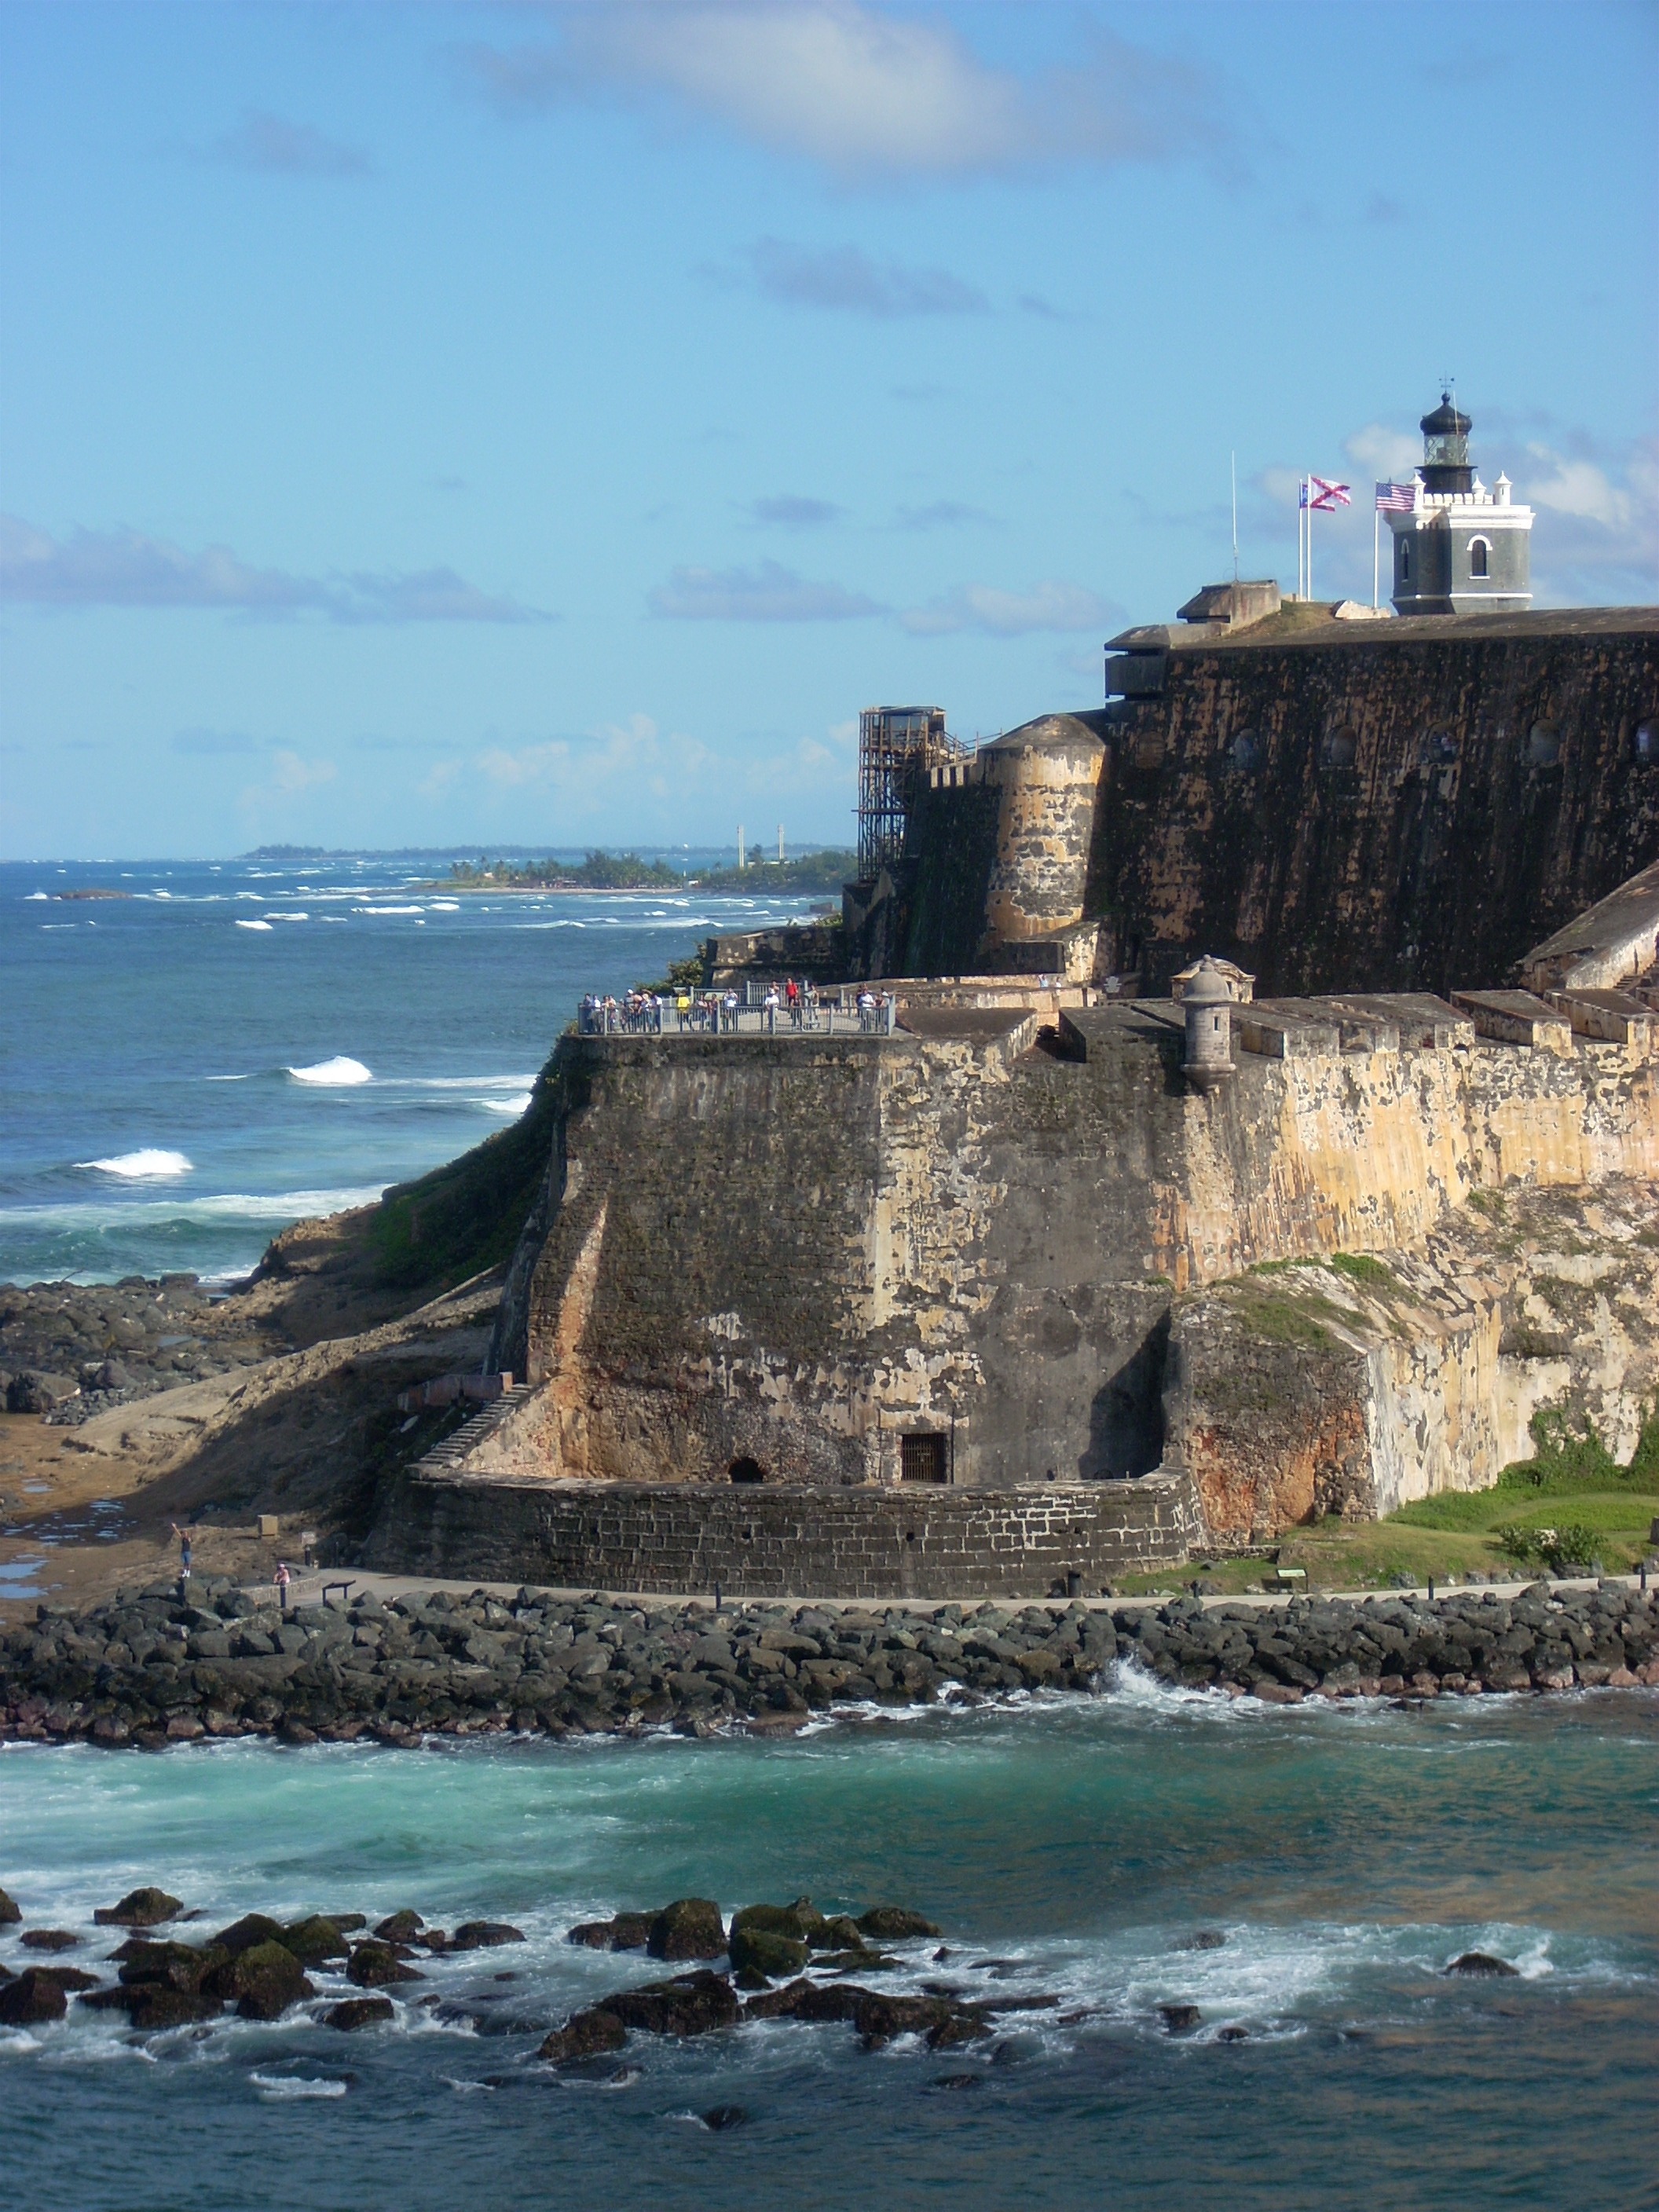
beach, sea, coast, water, ocean, lighthouse, architecture, shore, wave, vacation, cliff, cove, tower, bay, castle, stone wall, fortification, terrain, body of water, breakwater, cape, puerto rico, old san juan